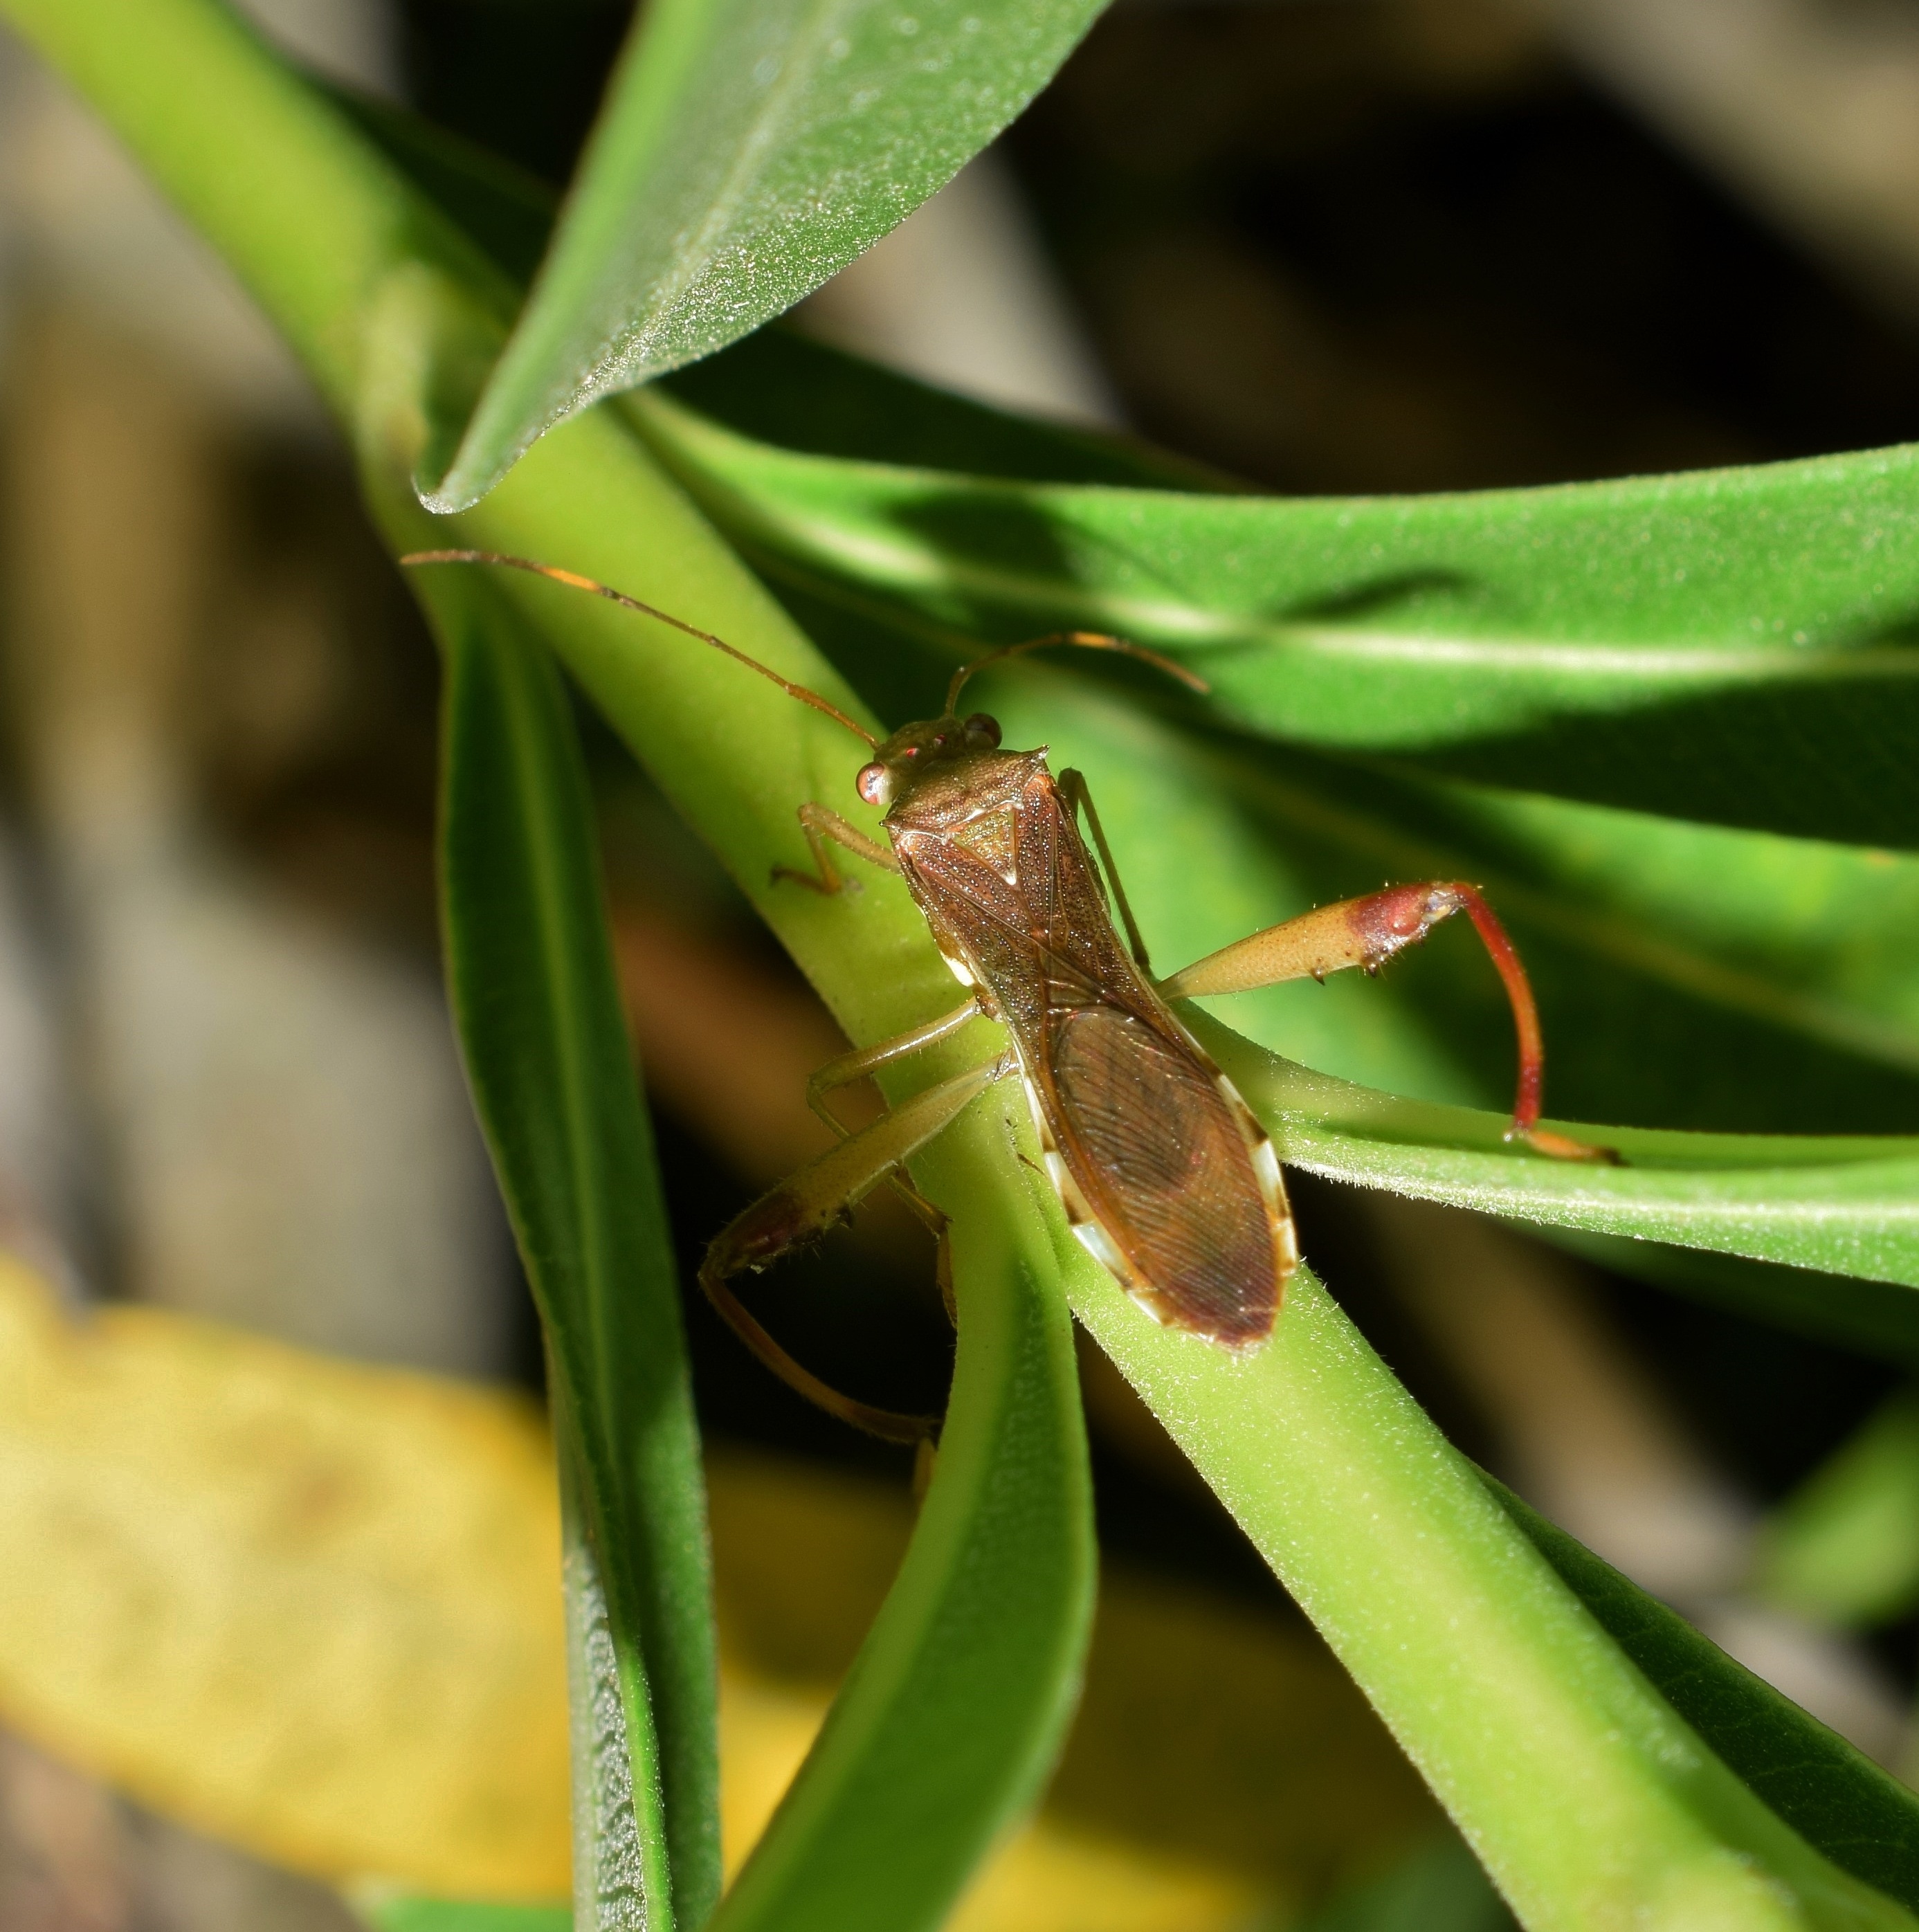
nature, leaf, flower, green, insect, bug, botany, flora, fauna, invertebrate, close up, leaves, entomology, beetle, macro photography, arthropod, leaf footed bug, insectoid, acanthocephala femorata, plant stem